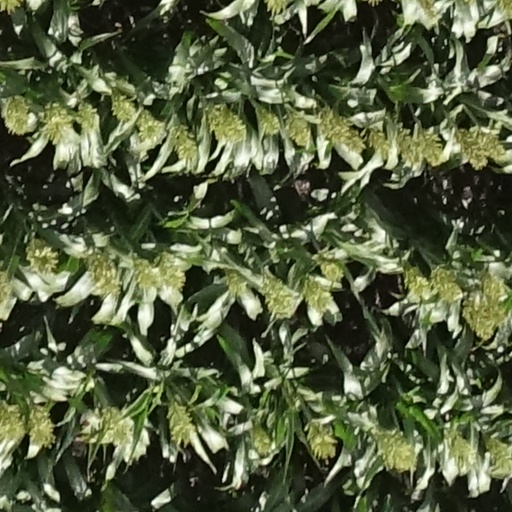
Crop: sorghum